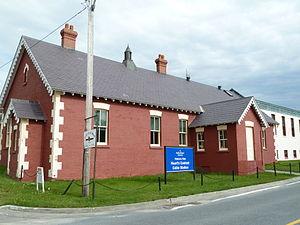
Le poste du câble de Heart's Content est un ancien terminal d'un câble télégraphique transatlantique reliant Heart's Content dans la province de Terre-Neuve-et-Labrador au Canada à l'île de Valentia en Irlande. Il est situé sur le terminal américain du premier câble télégraphique sous-marin viable, qui a été opérationnel à partir de 1866. Quant au poste, il a été construit en 1876 et agrandi en 1918. Il a été fermé durant les années 1960. En 1974, il a été classé comme lieu historique provincial par la province de Terre-Neuve-et-Labrador. Il a été inscrit à la liste indicative du patrimoine mondial en 2017.